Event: Nepal Earthquake
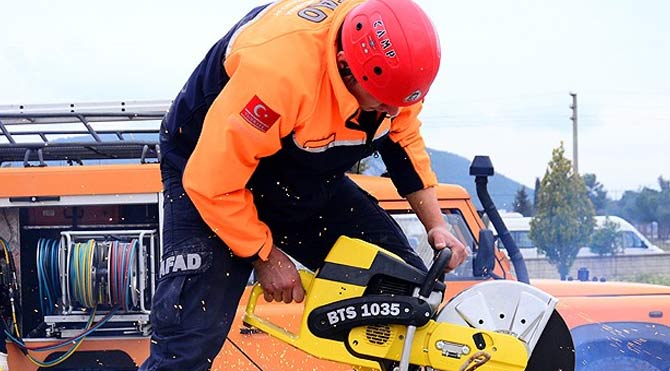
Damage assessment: no_damage